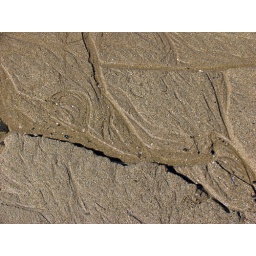
Sand tables are used to study the flow of water in the lab.